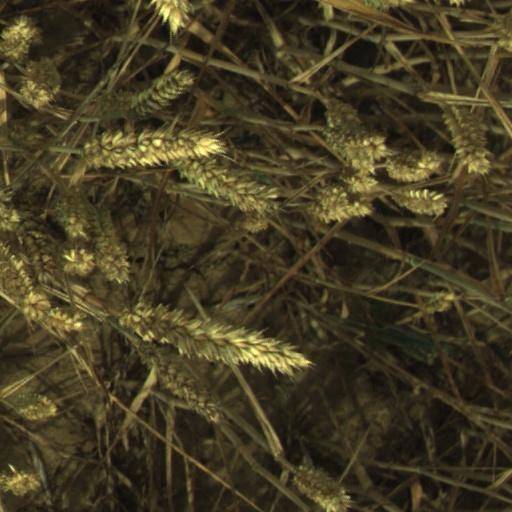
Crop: wheat